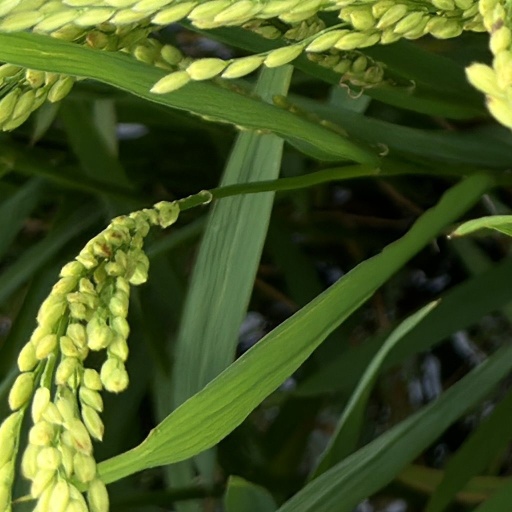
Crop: rice